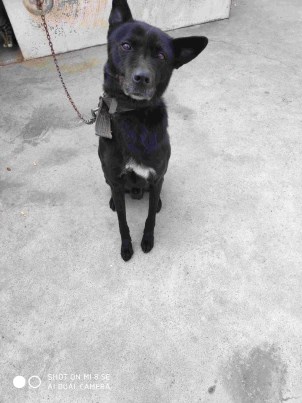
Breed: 3336-n000121-chinese_rural_dog